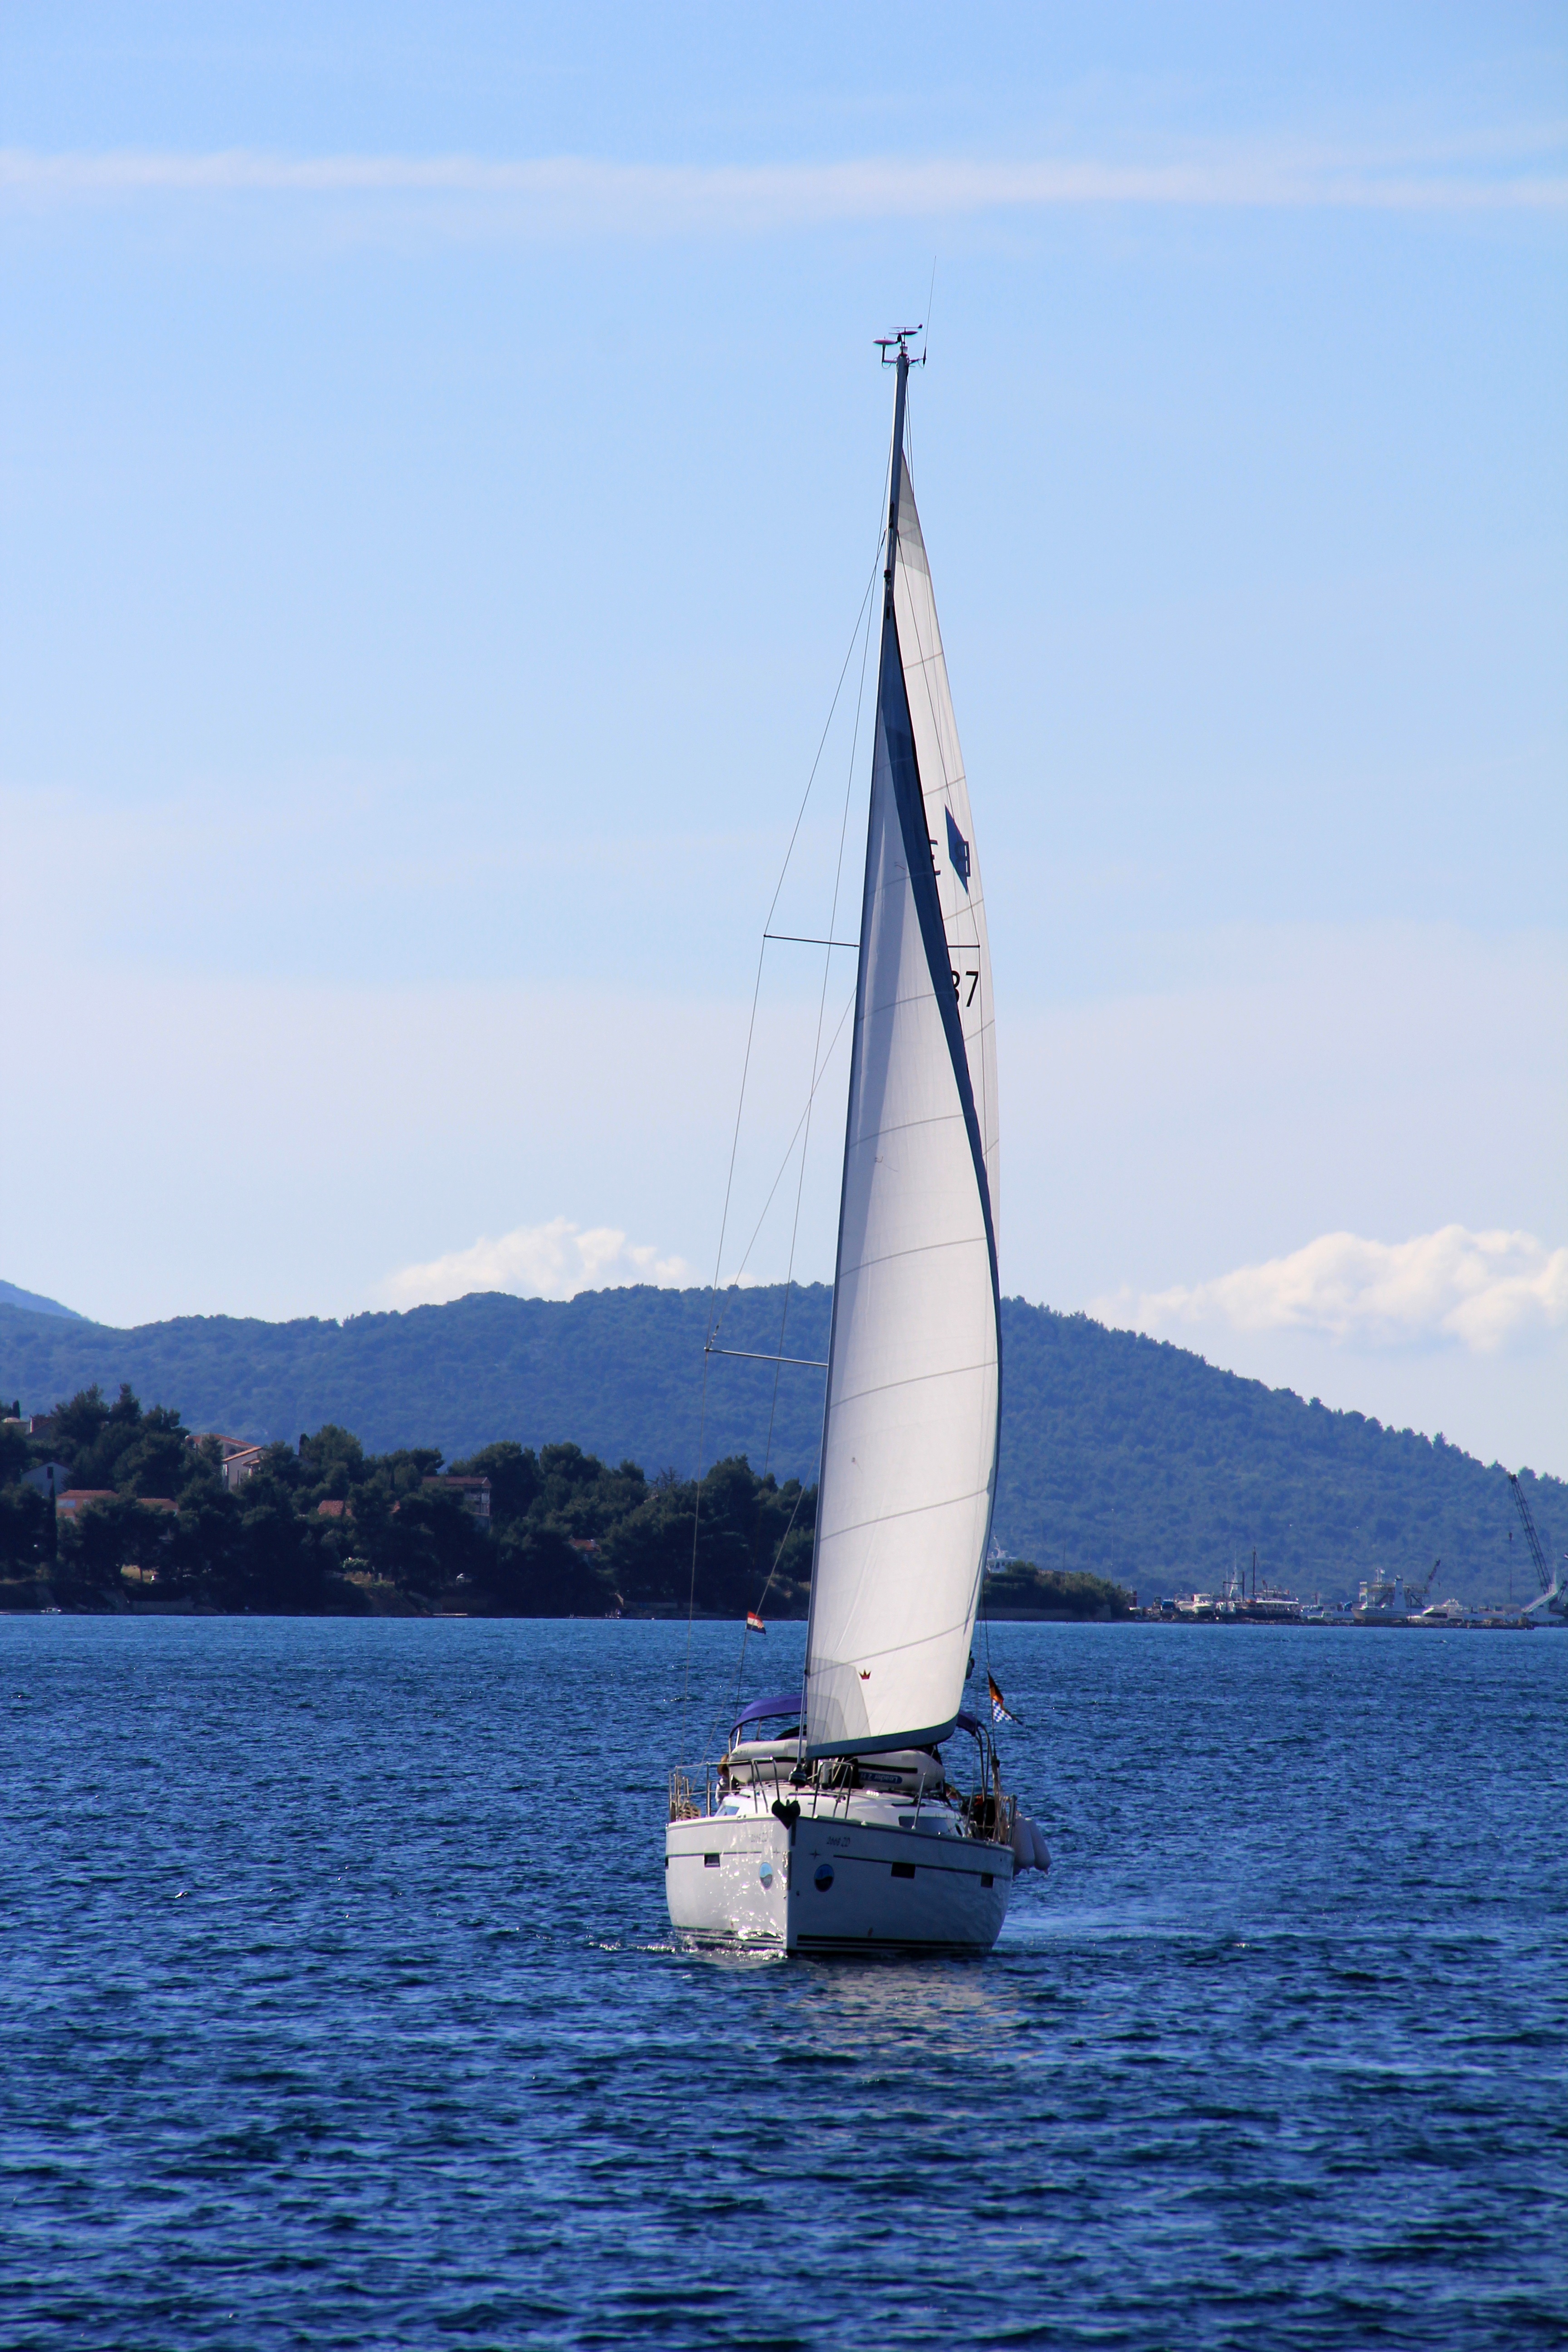
sea, boat, ship, vehicle, mast, sailing, yacht, blue, sailboat, sail, sailing vessel, watercraft, schooner, sailing boat, sailing ship, windsports, dinghy sailing, keelboat, sailboat racing